Continental Airlines Flight 1713

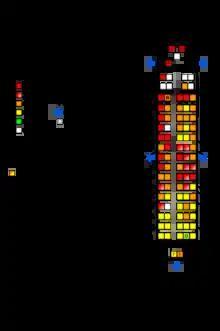
The seating chart of Continental Airlines Flight 1713, based on the official NTSB report: The chart illustrates locations of passengers, lack of injuries, severities of injuries and causes of deaths, all where applicable.

Continental Airlines Flight 1713 was scheduled to depart Denver at 12:25, but many flights out of Denver that day were delayed by the inclement weather. At 13:03, Flight 1713 taxied from its gate to the deicing pad; unfortunately, air traffic controllers were not aware that Flight 1713 had departed the gate because the flight crew had done so without first requesting taxi clearance. Deicing was completed at 13:46.